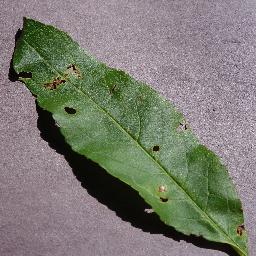
Label: Peach___Bacterial_spot